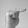
ASL letter: T